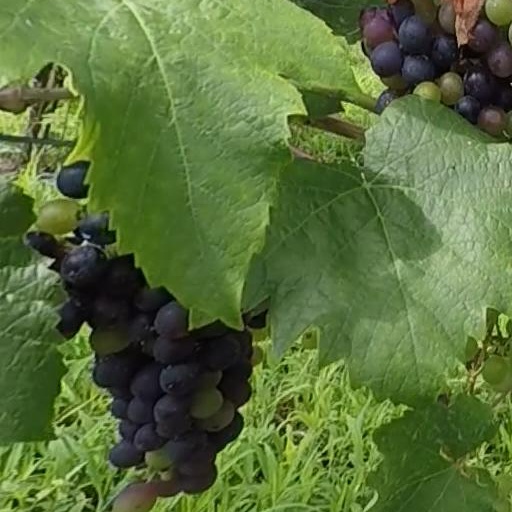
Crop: grape